Parque de la Conferencia

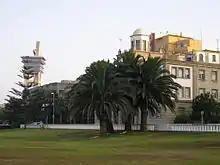

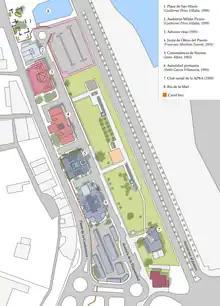
Map

Parque de la Conferencia is a park in Algeciras, southeastern Spain. Established in 2007 to mark the centenary of the Algeciras Conference. It covers an area of and is divided into several zones.